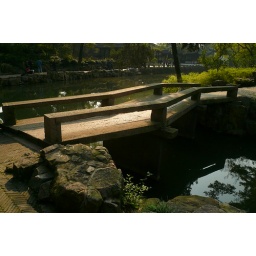
A stone bridge in the garden mansion!